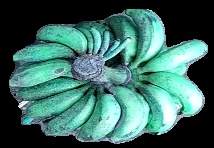
Variety: rasbale
Grade: grade3